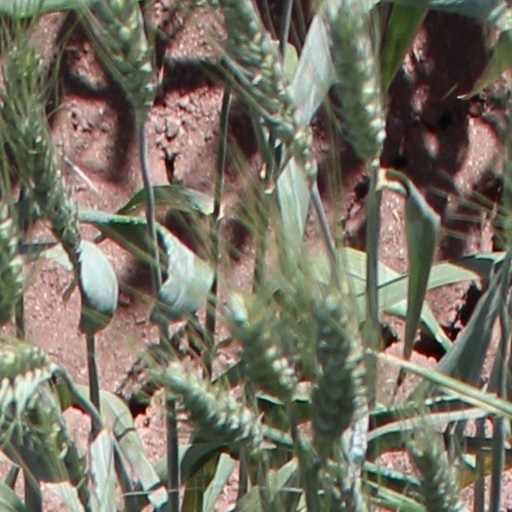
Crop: wheat